Claude Matthieu, Count Gardane

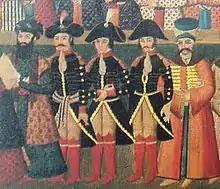

In May 1799 he distinguished himself by saving a division of the French army which was about to be crushed by the Russians at the battle of Bassignana, and was named at once brigadier-general by Moreau. He incurred Napoleon's displeasure for an omission of duty shortly before the battle of Marengo (June, 1800), but in 1805 was appointed to be "aide-de-camp" of the emperor. His chief distinction, however, was to be won in the diplomatic sphere.